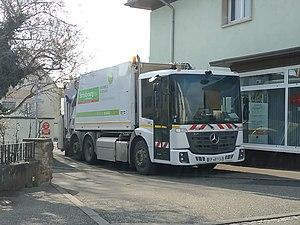
Camion-poubelle Mercedes-Benz à Strasbourg
Le Mercedes-Benz Econic est un camion de Mercedes-Benz. Le 10000ᵉ exemplaire a été fabriqué en février 2011. Depuis 2018, il est commercialisé en Amérique du Nord sous la marque Freightliner sous le nom Econic SD.